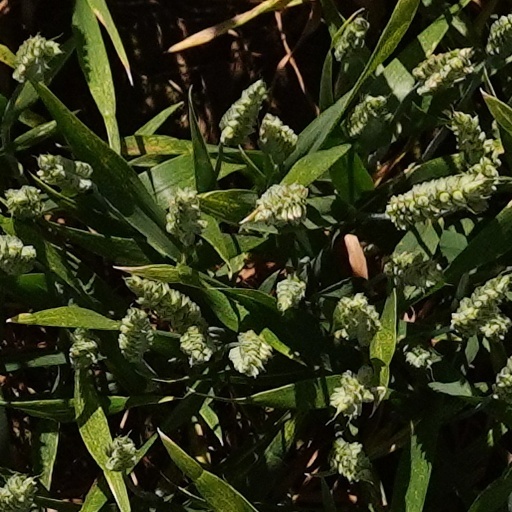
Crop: wheat